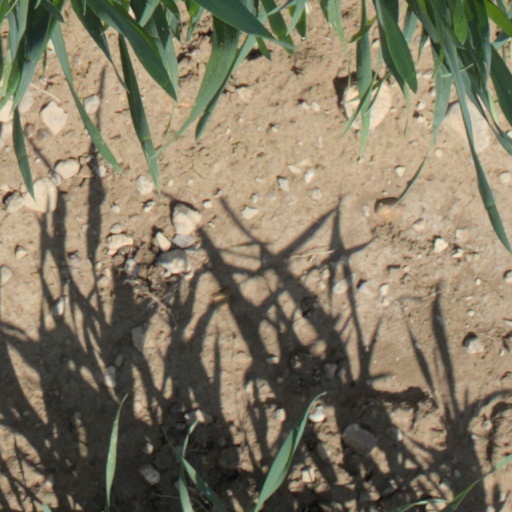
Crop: wheat